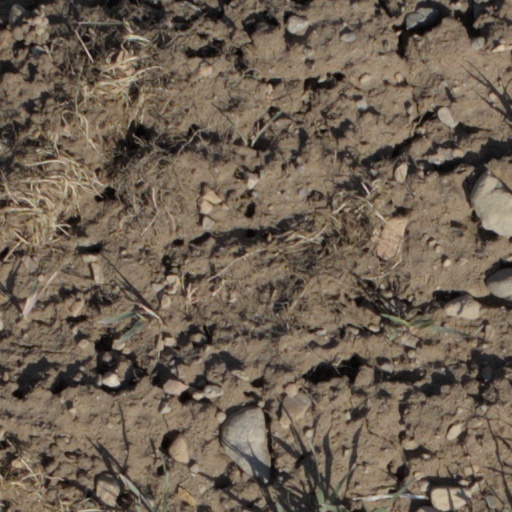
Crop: wheat